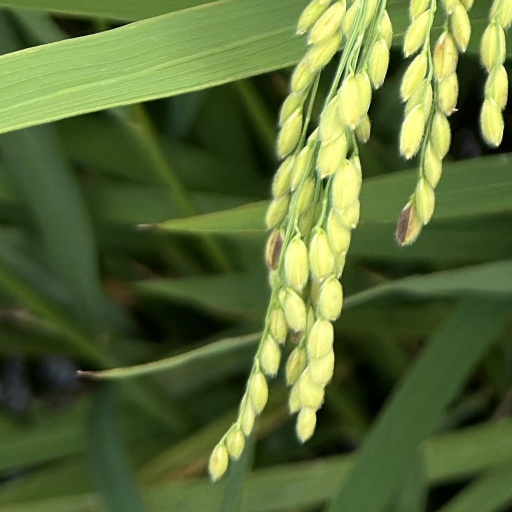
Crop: rice